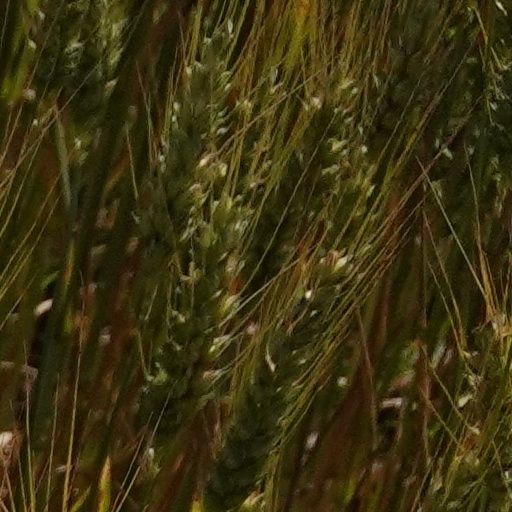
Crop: wheat